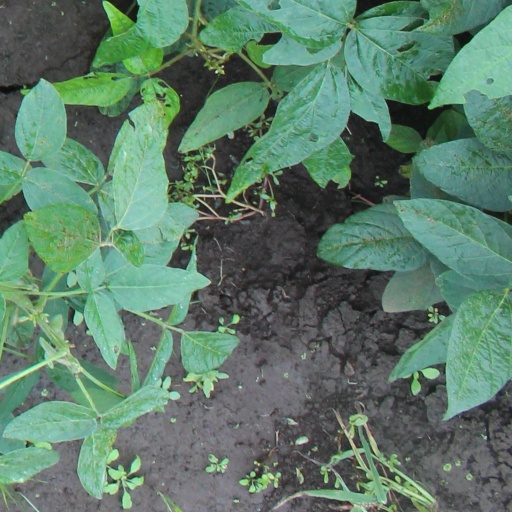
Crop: soybean